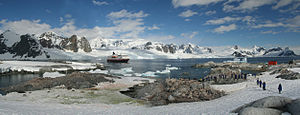
Petermann Island / Galleri
Petermann Island er en lille ø på vestkysten af den antarktiske halvø, beliggende lige dys for Booth Island og Lemaire Channel i Wilhelm Archipelago. Petermann Island er en to kilometer lang, lav afrundet ø som er hjemsted for verdens sydligste koloni af æselpingviner. Der er også en stor forekomst af adeliepingviner.